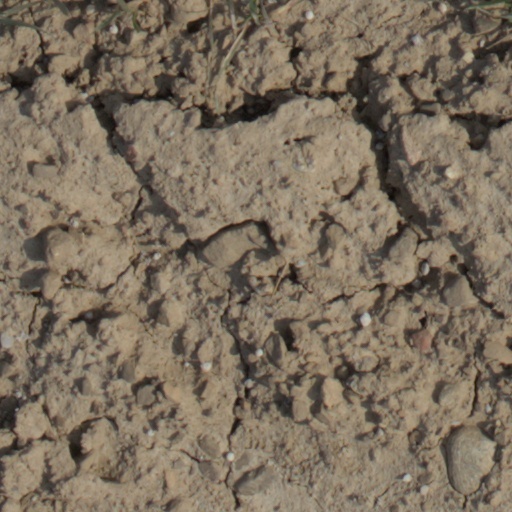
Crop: wheat